STS-8

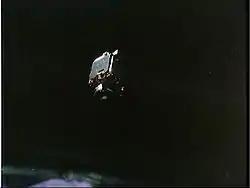
INSAT-1B after deployment

"Challenger" finally launched at 06:32:00 UTC (02:32:00 EDT) on August 30, 1983, after a final 17-minute delay due to thunderstorms near the launch site. The launch window extended from 06:15 to 06:49. The countdown to launch was called by Mark Hess, public information officer.